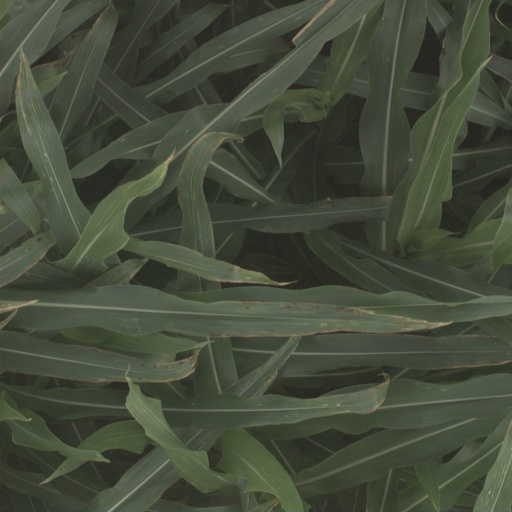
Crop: sorghum